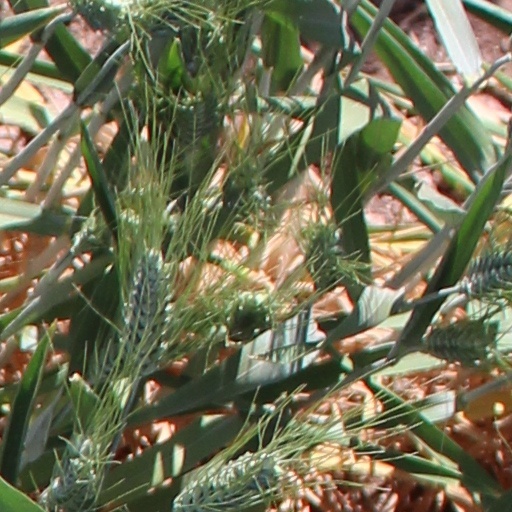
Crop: wheat